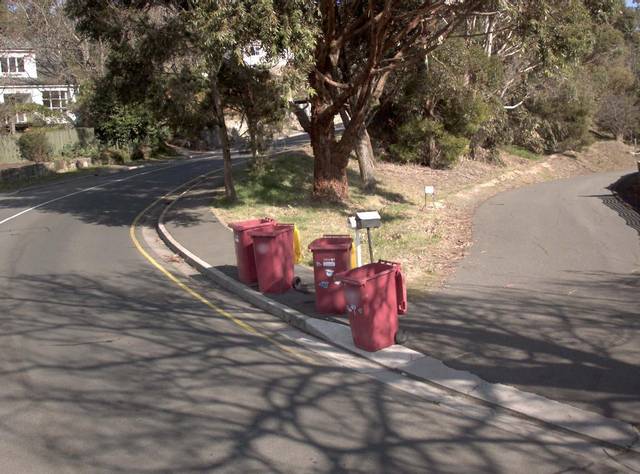
Region: Australia
Coordinates: -41.45, 147.127